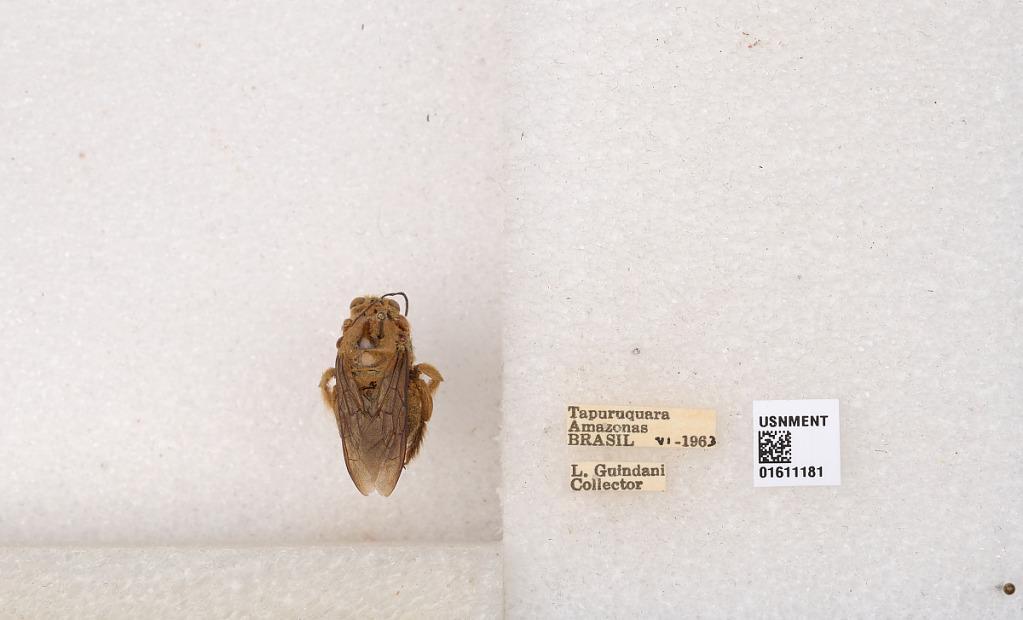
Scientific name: Xylocopa (Neoxylocopa) sp.
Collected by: H. Evans
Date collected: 1963-6-1
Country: Brazil
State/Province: Amazonas
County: Santa Isabel do Rio Negro
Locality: Tapuruquara